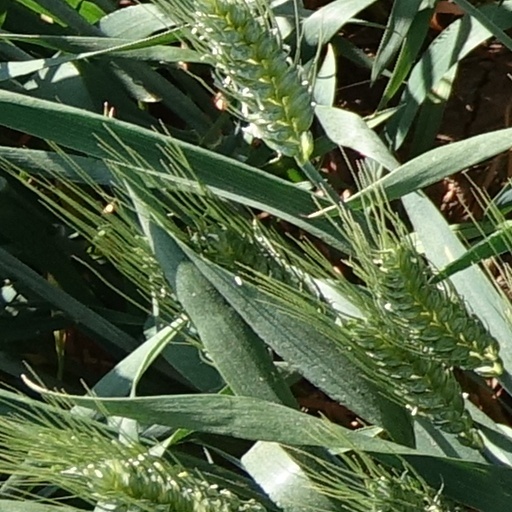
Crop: wheat